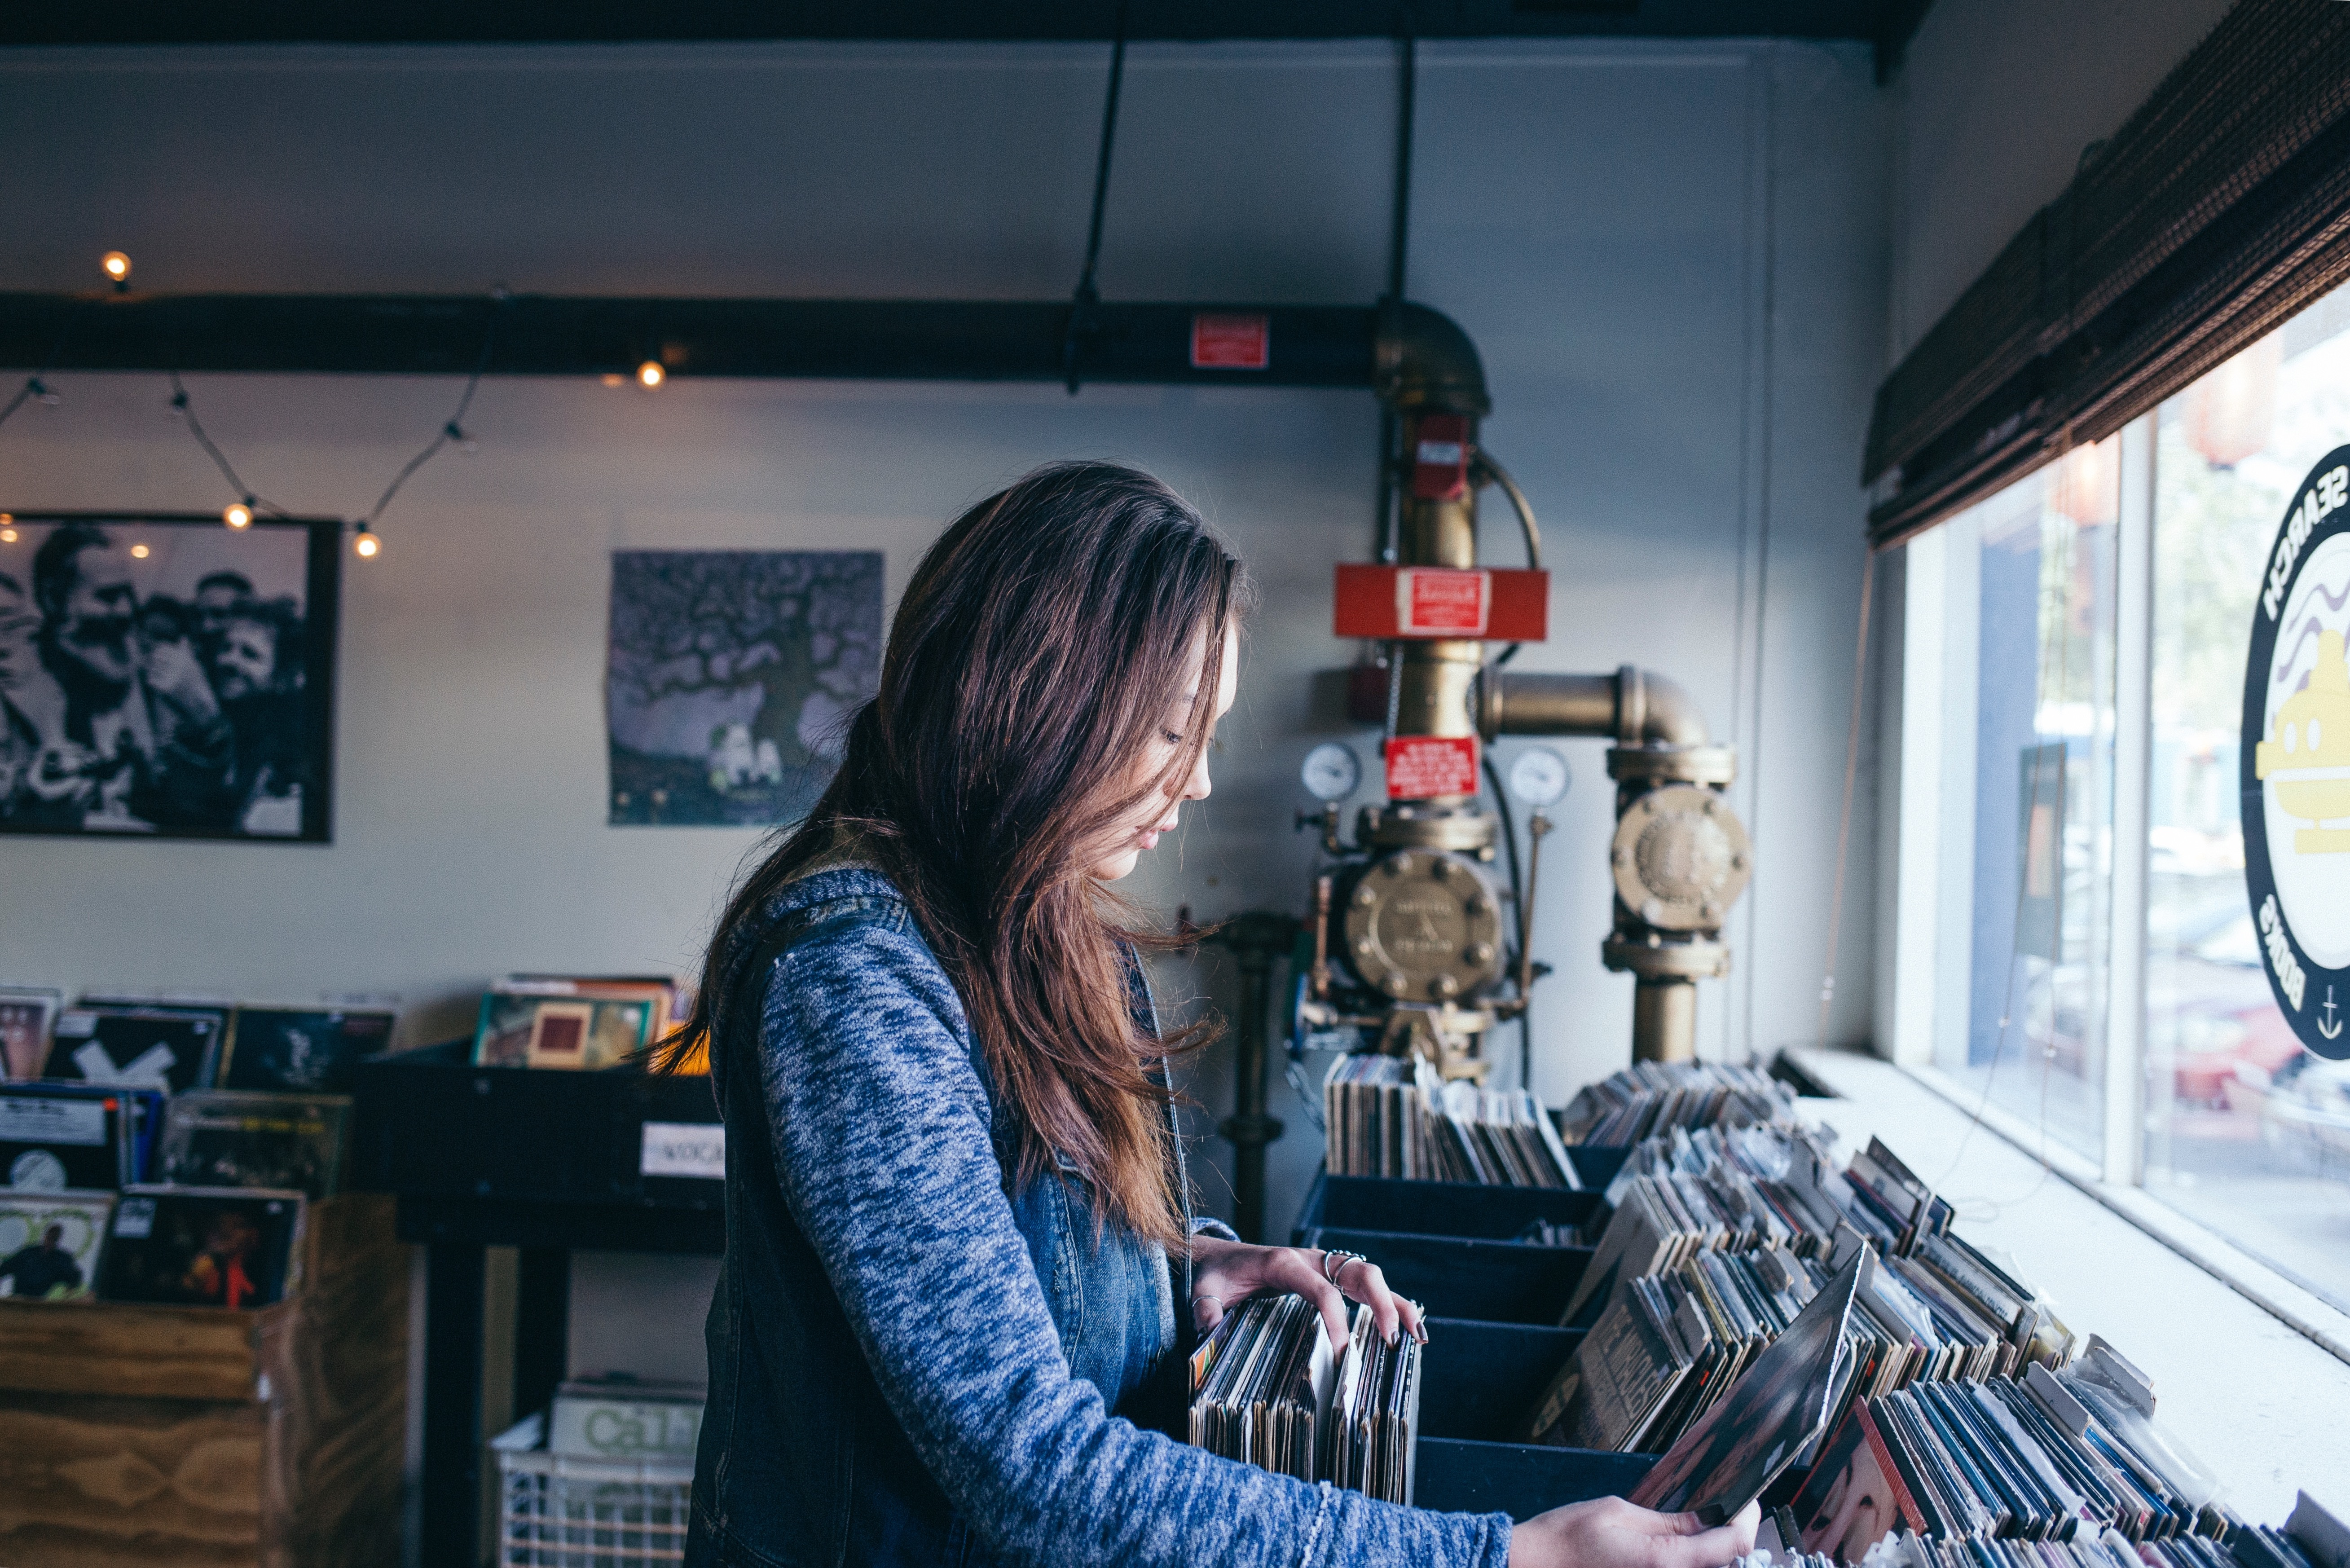
person, female, indoor, fashion, lady, women